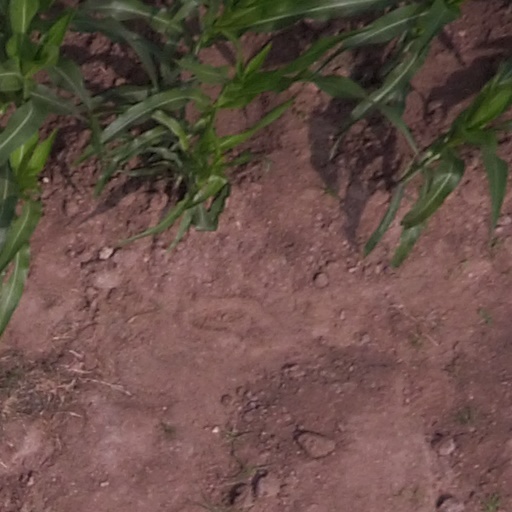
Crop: maize; corn